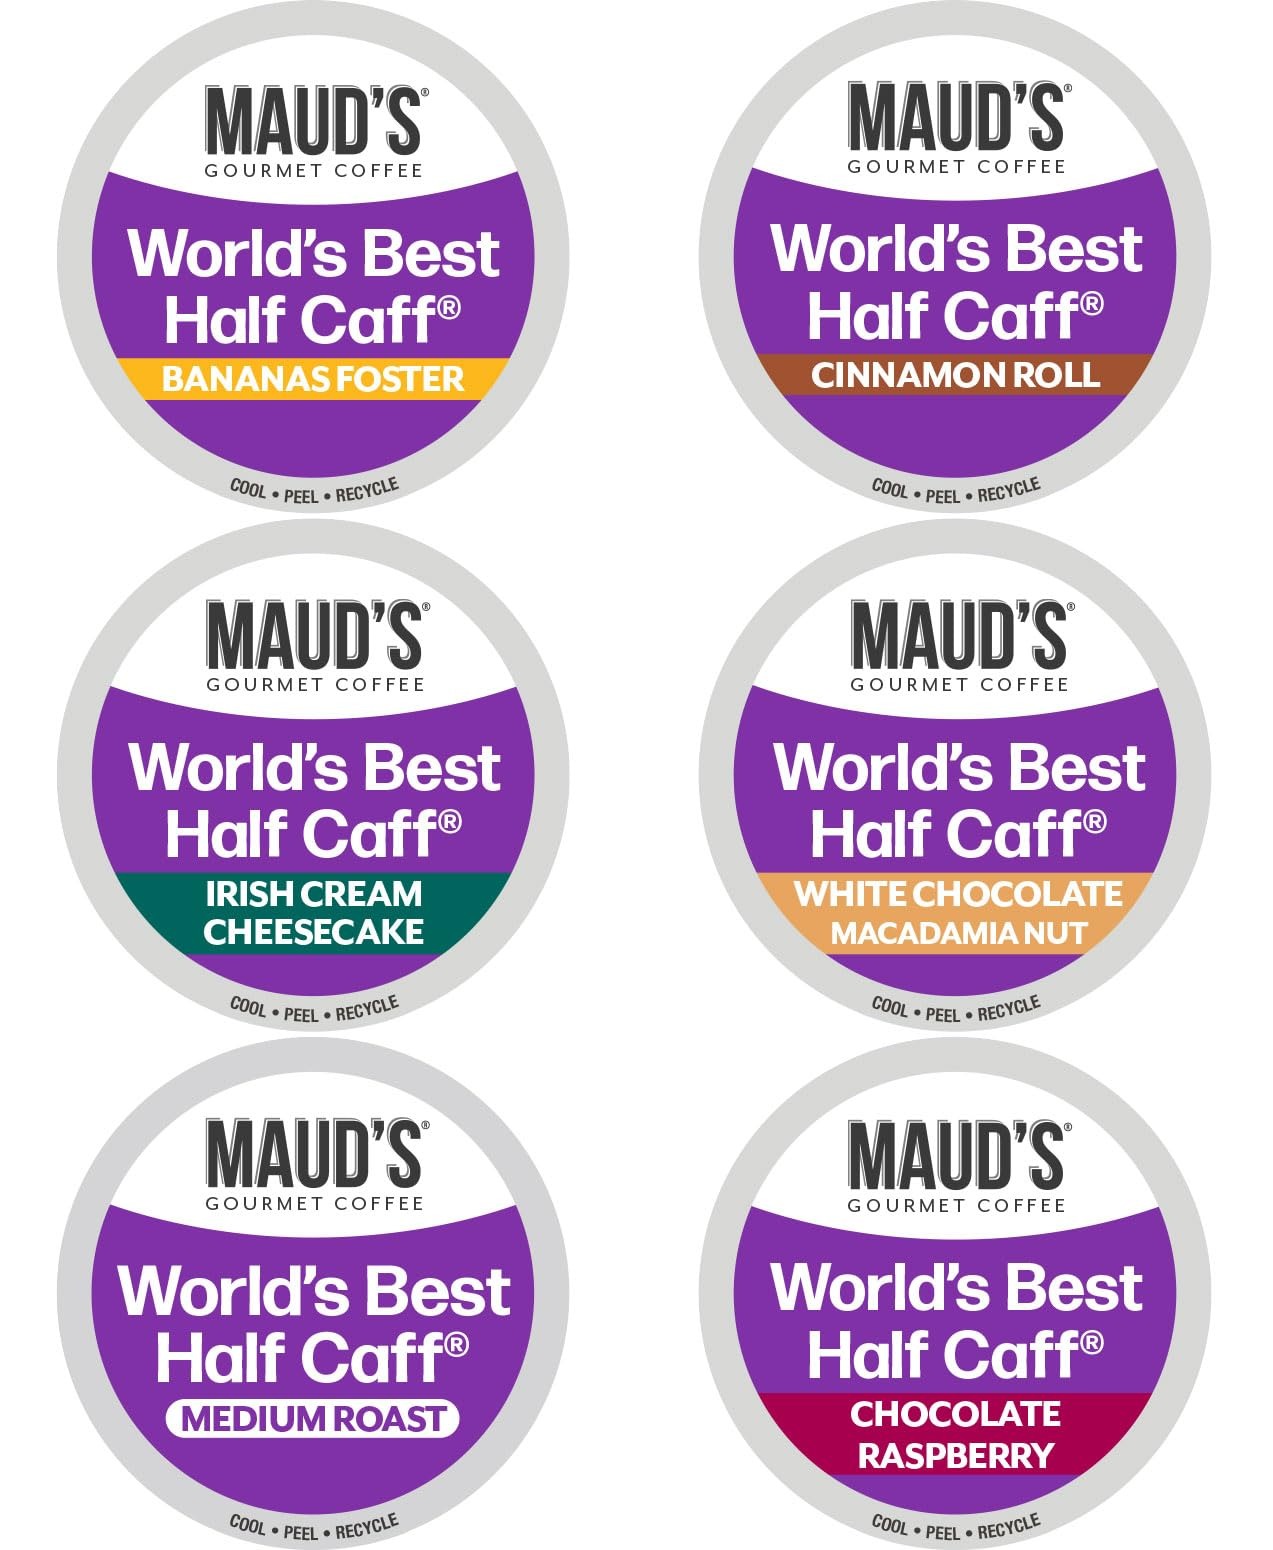
Item Name: Maud's Half Caff Coffee Pods Variety Pack, 48 ct, 6 Assorted Flavors, Medium Roast Coffee in Recyclable Single Serve Pods – 100% Arabica Coffee, Compatible with Keurig K Cups Maker
Bullet Point 1: [Flavorful Half Caff Flavored Coffee Variety Pack ]: Maud's "World's Best Half Caff Flavored Variety Pack" Coffee Pods blend decaf Mellow Mood and Tall Dark & Handsome with classic flavors. Enjoy a perfect morning or late afternoon boost with half the caffeine, minus the jitters! Flavors include chocolate raspberry, banana foster, cinnamon roll, Irish cream, white chocolate, and Original non-flavored half caff.
Bullet Point 2: [Everyday Value]: Delivering premium, sustainably sourced and freshly roasted coffee directly to your home. Cutting out the middlemen to provide cafe quality at affordable prices.
Bullet Point 3: [Quality in Every Cup]: Our variety pack coffee ensures consistent, high-quality brews thanks to our use of ethically-sourced 100% Arabica coffee beans. You'll savor the great taste, enticing aroma, and an absence of bitterness in every cup.
Bullet Point 4: [Effortless Convenience]: Maud’s coffee pods are designed to be compatible with nearly all single-serve coffee makers, ensuring convenient coffee brewing and easy-peel lids for recycling ease.
Bullet Point 5: [Maud’s Legacy]: As a small, family-owned business, we treat our customers like family. If you're ever unsatisfied with our medium roast coffee pods, we promise to make it right. Committed to sustainability, we make sure that every step we take in bringing you your favorite coffee is thoughtful, ethical, and environmentally responsible, and produce our products in a solar-powered facility.
Product Description: Let Maud's Taller Darker & Handsomer Organic Dark Roast Coffee sweep you off your feet! This bold, dark roast coffee makes a full bodied cup with a silky texture, swirling sweet aromas and little notes of toasted nuts. It’s obvious why this is our most popular dark roast blend! Maud’s Coffee & Tea single serve coffee pods are compatible with nearly all single serve coffee makers, making these a delicious and convenient option for the busy coffee drinker who wants real flavor in their morning cup. Our cups are eco-friendly and made from 100% recyclable #5 plastic, so you can enjoy each steamy mug knowing you're doing something good for yourself, and the earth! Why not delight your senses with a truly aromatic and flavorful experience? Each single serve coffee pod is filled with perfectly ground 100% Arabica Coffee beans of the highest quality, including organic and fair trade beans from premiere growing regions around the world. Your daily cup of coffee isn't just a routine, it’s a moment to enjoy the little things in life. To ensure you get the best cup everytime, we roast our beans in our own San Diego Facility, which means we can personally monitor the quality and character of each batch.
Value: 48.0
Unit: Count

Price: 31.7